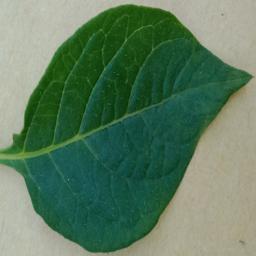
Label: Potato___Healthy